Sorority House Massacre III: Hard to Die

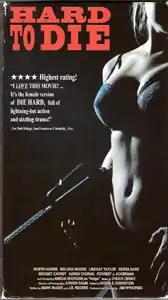
"Hard to Die" VHS cover

Sorority House Massacre III: Hard to Die (also known as Tower of Terror or simply Hard to Die) is a 1990 American slasher film written by Mark Thomas McGee and James B. Rogers, directed by Jim Wynorski, and starring Gail Harris and Melissa Moore. The film features a similar storyline and many of the same actresses from its predecessor, and Wynorski's previous film "Sorority House Massacre II", of which "Hard to Die" is essentially a remake.